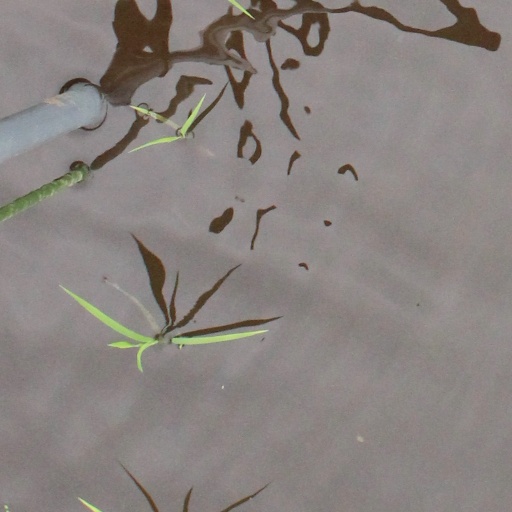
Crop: rice